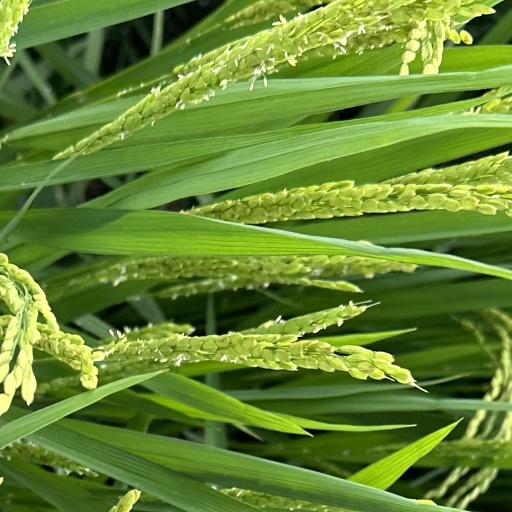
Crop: rice